David Zalkaliani

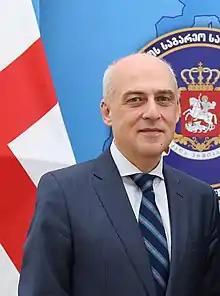

David Zalkaliani (born 27 February 1968) is a Georgian politician and career diplomat who served as the Ambassador of Georgia to the United States from April 4, 2022 until November 30, 2024. From June 21, 2018 to April 4, 2022 he served as the Minister of Foreign Affairs of Georgia. From January 21, 2021 to April 4, 2022 he was also Deputy Prime Minister of Georgia.